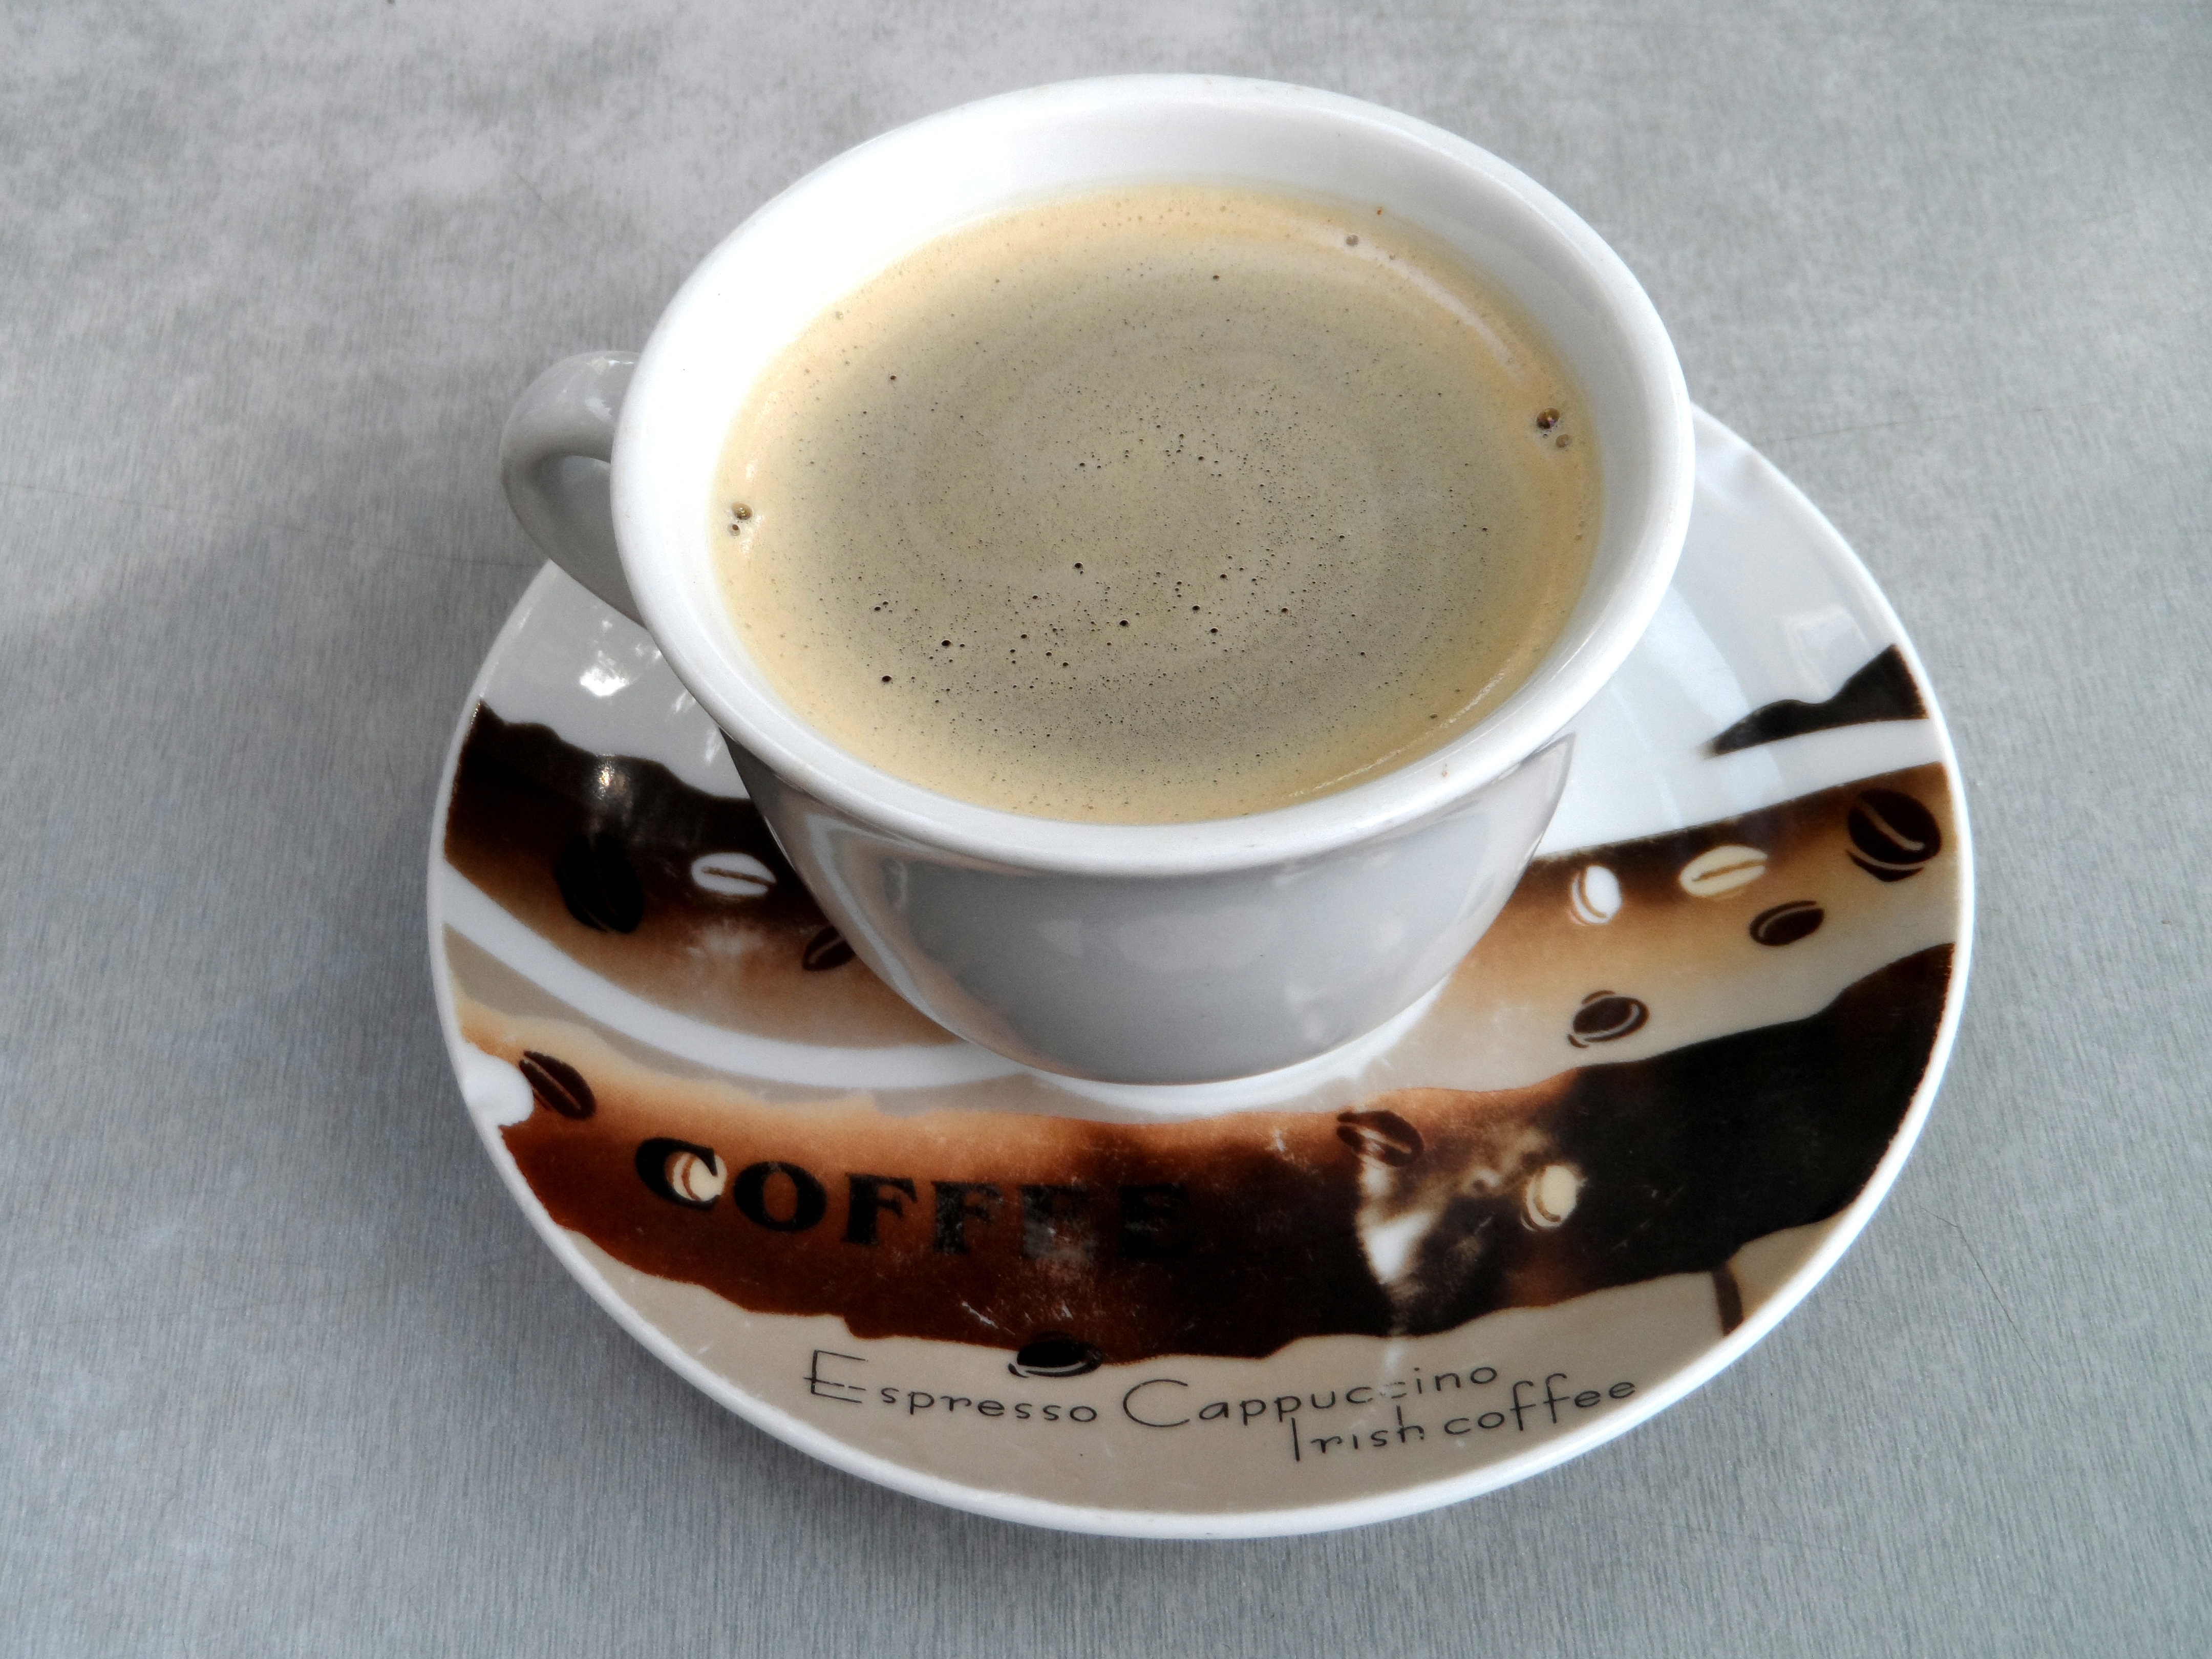
cafe, coffee, warm, steam, tea, foam, aroma, cup, latte, cappuccino, vessel, saucer, ceramic, brown, italy, drink, rest, leisure, breakfast, espresso, snack, coffee cup, caramel, cream, still life, ornament, caffeine, hot drink, relaxation, hot, smell, refreshment, break, style, elegant, fine, delicate, porcelain, cover, benefit from, pleasure, noble, stylish, brew, taste, coffee break, nobel, choice, coffee party, fashionable, exquisite, simply, chic, vespers, coffee foam, flat white, take out, ocher, way of life, einkehr, palate tickling, jause, caf au lait, turkish coffee, irish coffee, culinary delight, cultured, tasteful, caff macchiato, coffee milk, ristretto, caff americano